Extreme points of Georgia (country)

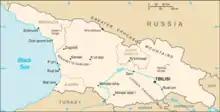

This is a list of the extreme points of Georgia: the points that are farther north, south, east or west than any other location, as well as the highest and lowest points in the country.